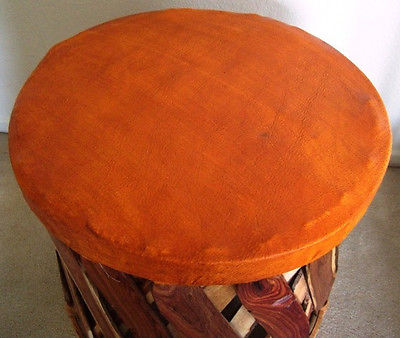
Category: chair